HVDC Inter-Island

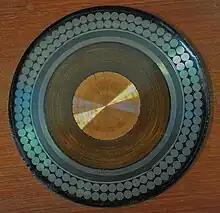
HVDC 350 kV submarine cable cross section. Overall diameter 13 cm/5 in.

The three submarine power cables installed in 1991 are each rated to carry 1430 A continuously at 350 kV operating voltage. They are constructed with a compacted multi-strand copper conductor as a central core, with mass-impregnated paper insulation surrounded by a lead sheath. Two layers of galvanised steel wire armour provides strength and mechanical protection. The outer layer of the cable is a serving made from polypropylene rope and the outer diameter is approximately 130 mm. The cables have a 30-minute overload capacity of 1600 A.